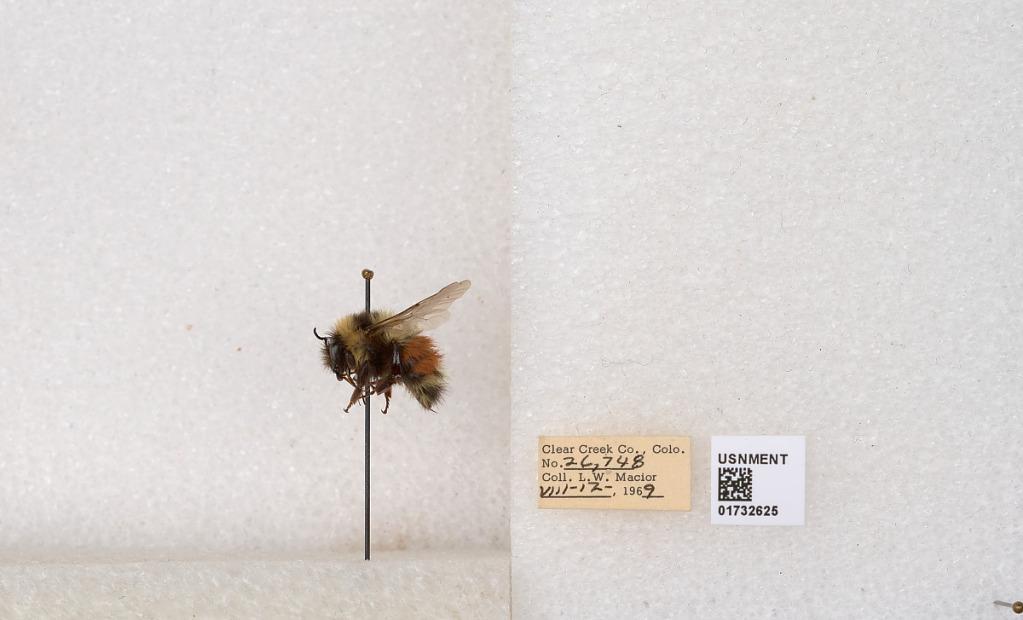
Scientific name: Bombus (Pyrobombus) sylvicola Kirby
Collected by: L. Macior
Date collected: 1969-8-12
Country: United States
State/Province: Colorado
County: Clear Creek
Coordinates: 39.7006, -105.694